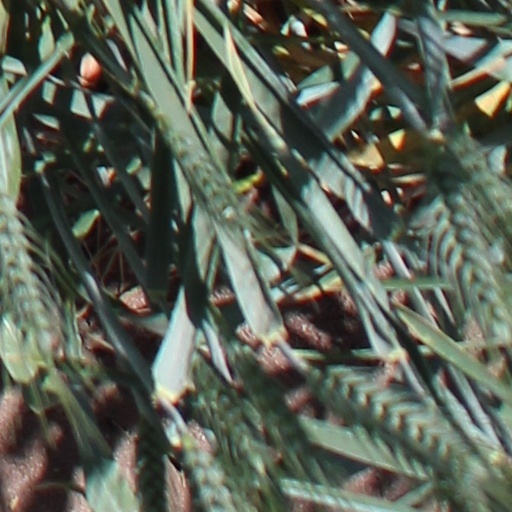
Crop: wheat